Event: Nepal Earthquake
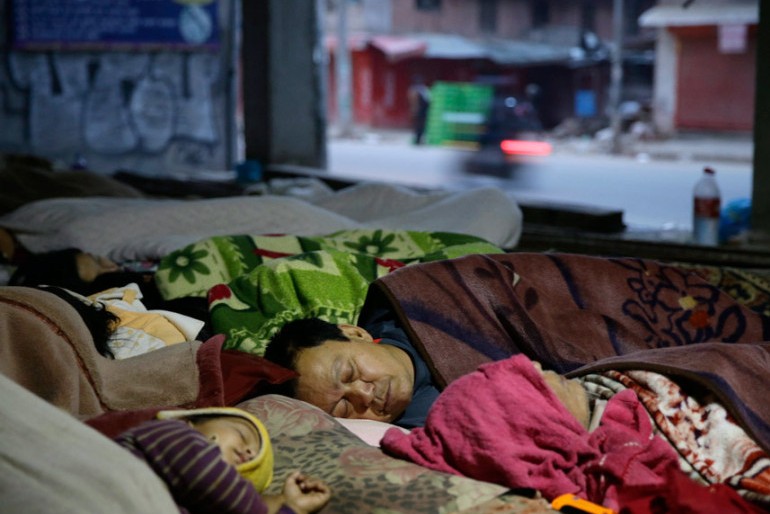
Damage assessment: damage